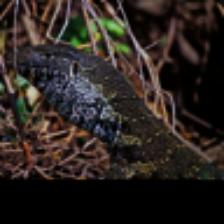
Label: NonHuman